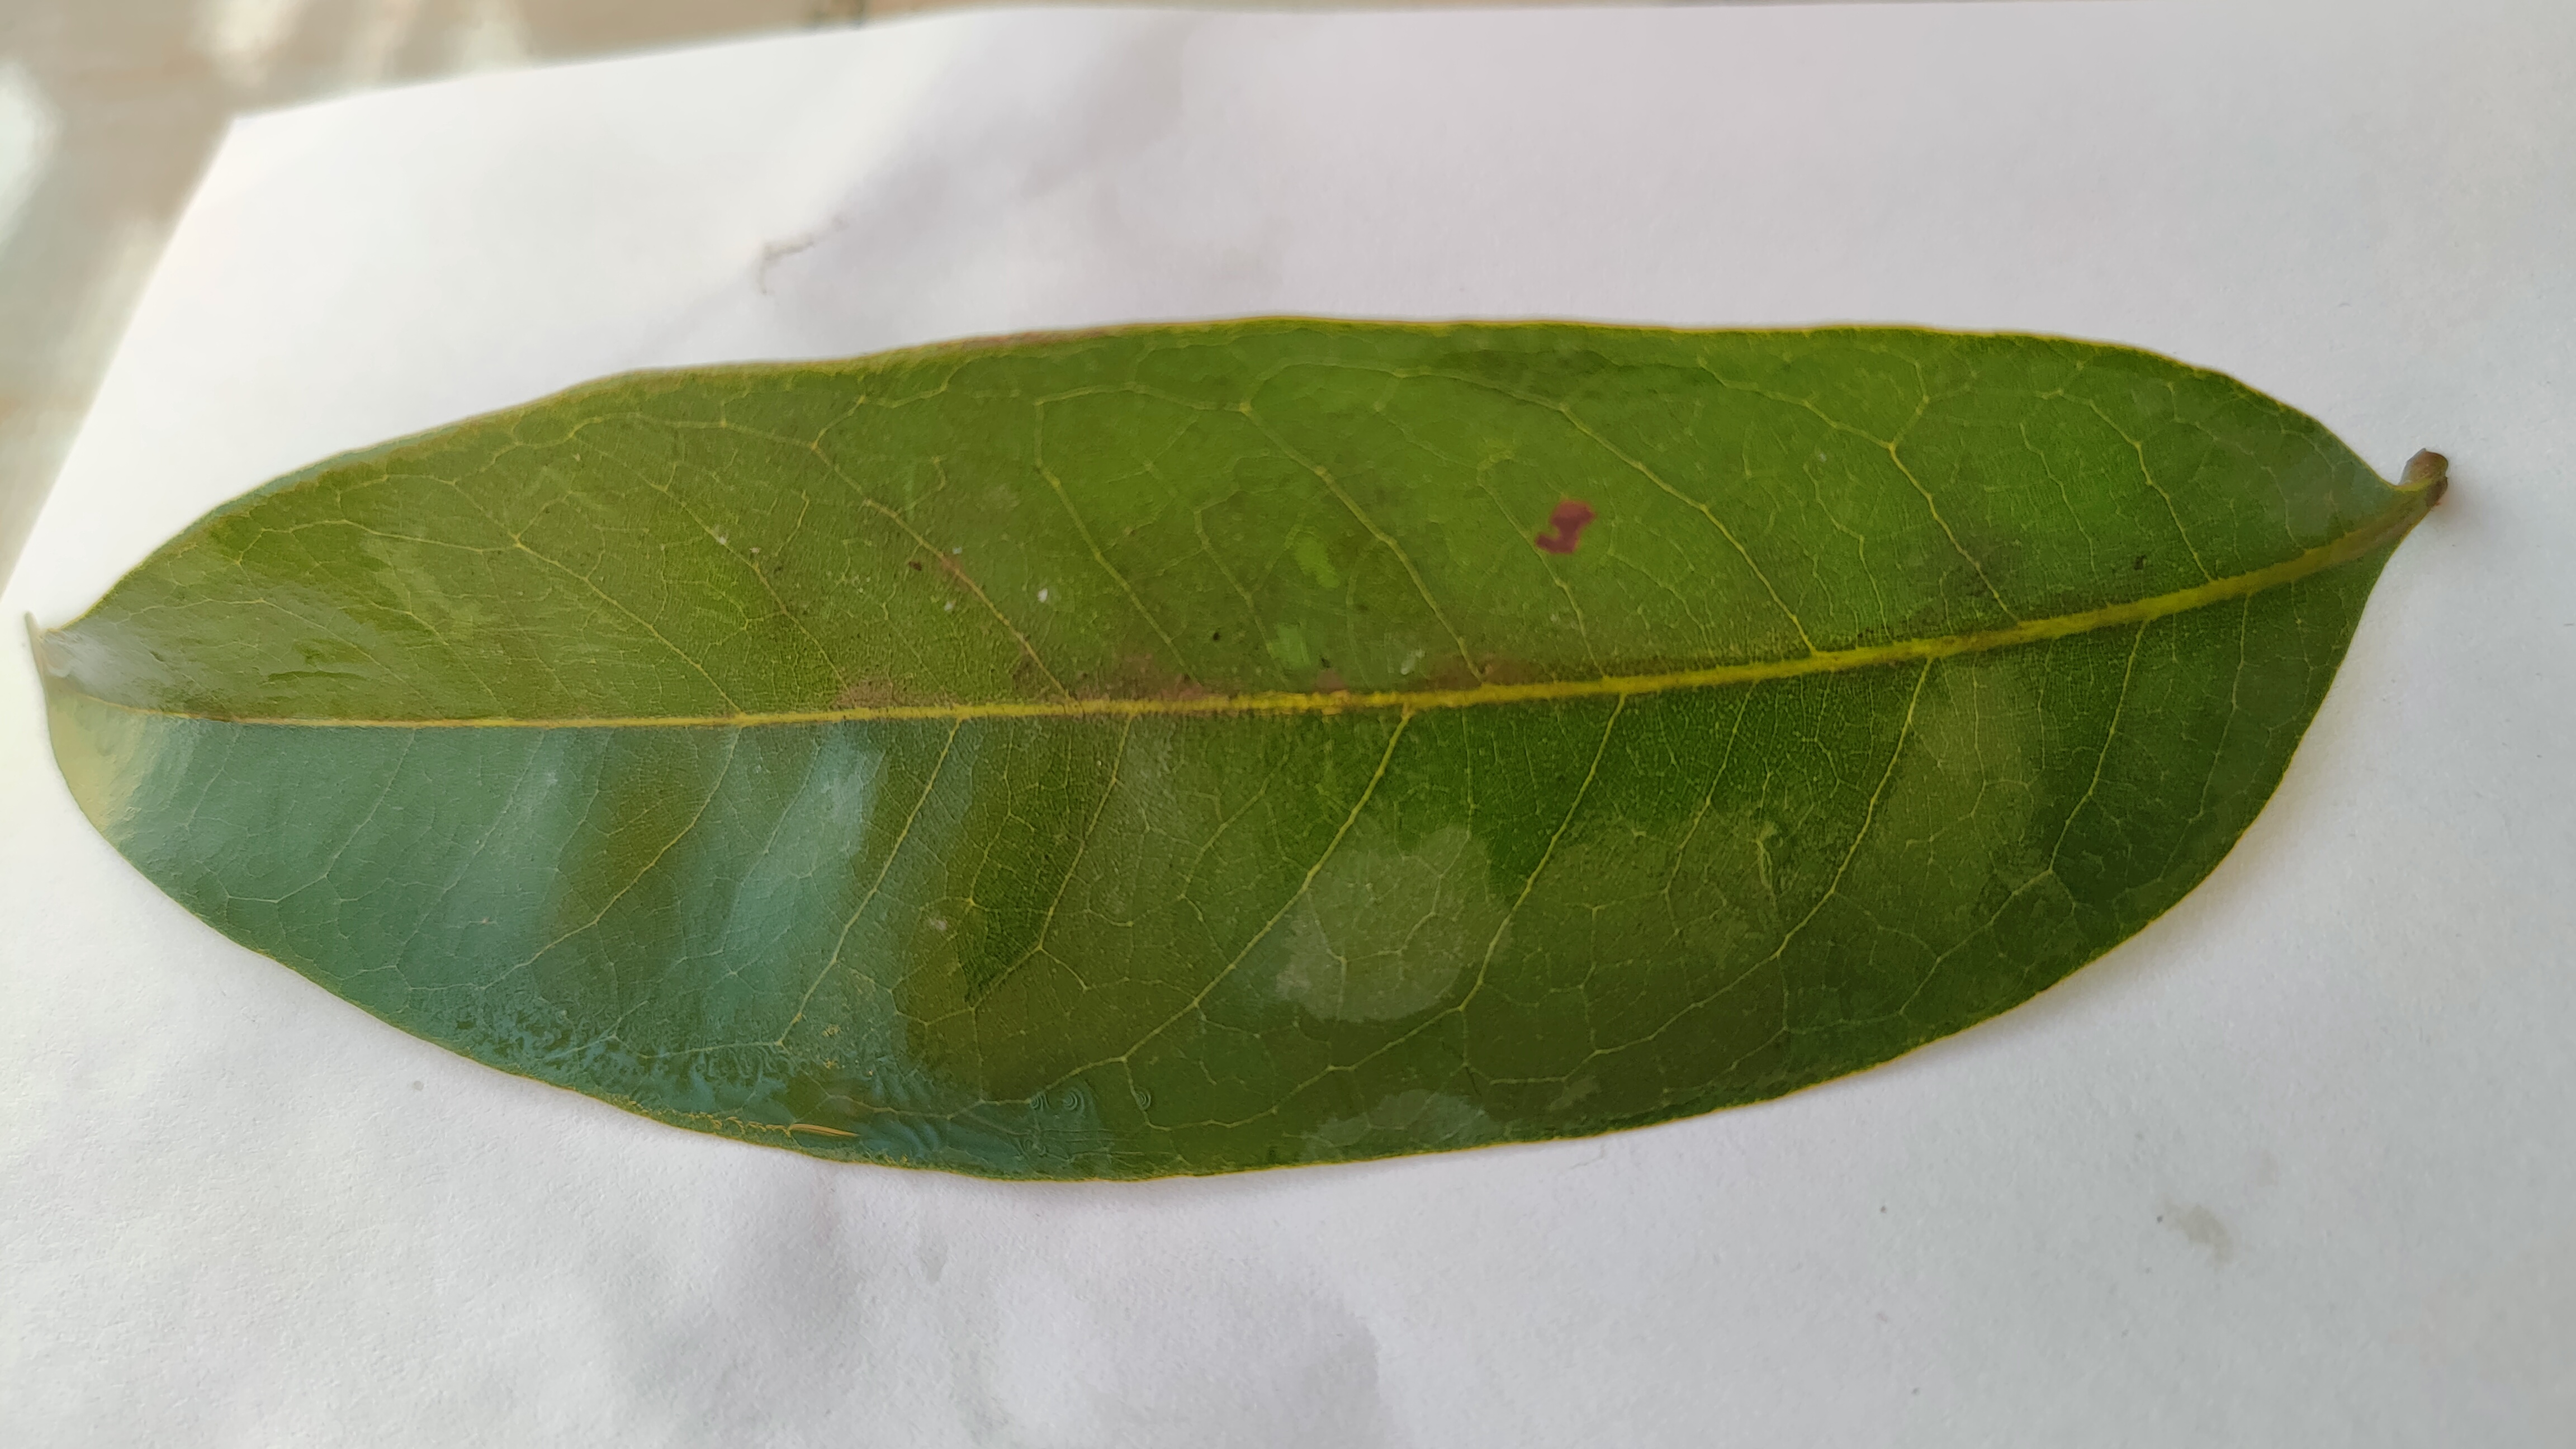
Leaf variety: Lychee